War of the League of the Indies

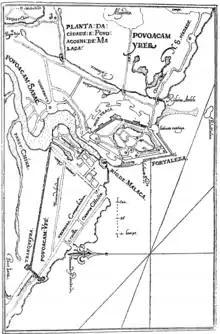
Portuguese Malacca and its surroundings in 1604

The reinforcements sent from Goa in August 1570, under the command of Dom Luís de Melo da Silva, proved critical in preventing Malacca from being besieged at the same time as Goa and Chaul. In November 1570, the Portuguese destroyed an Aceh fleet of 100 ships by the mouth of River Formoso to the south of Malacca, killing the prince-heir of Aceh, and thus forcing the Sultan to postpone the attack to a later date. Dom Luís de Melo then returned to India with his forces the following January, to assist in the defence of Goa.